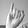
ASL letter: I